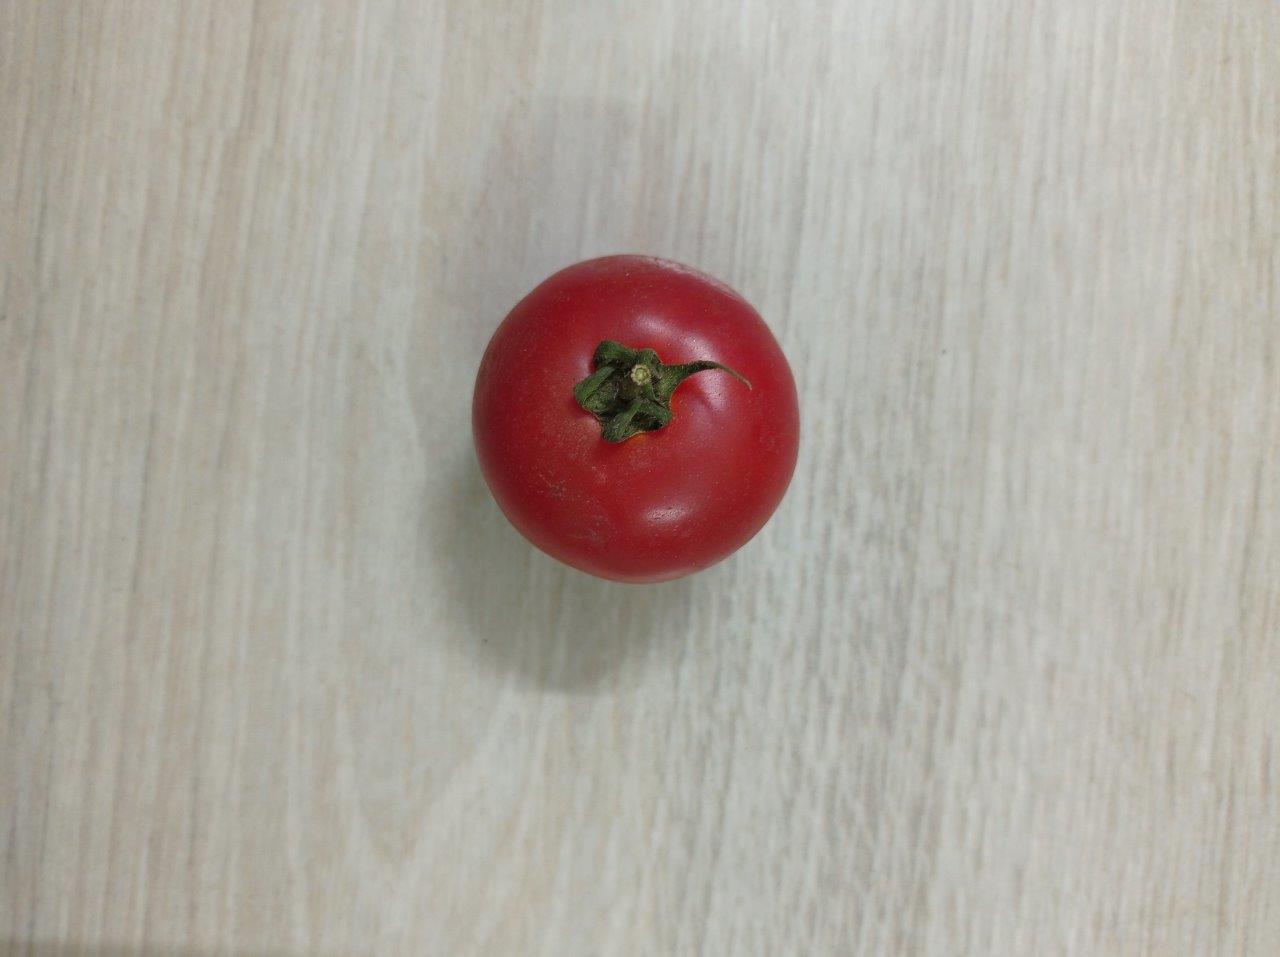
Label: Fresh